John Penton

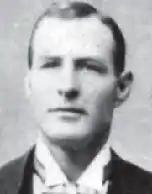

John Abner Penton (February 10, 1870 – October 17, 1919) was an American football player and coach. Penton attended the University of Virginia, Auburn University, and Johns Hopkins Medical School. He played starting guard on the 1893, 1894, and 1895 Virginia football teams and was captain of the 1893, 1894, and 1895 teams. After he graduated from the University of Virginia, Penton chose to play as a "special student" fullback on the Auburn football team under head coach, his long-time companion, John Heisman in 1897. The first coach at Clemson, Walter Riggs, had in fact played on the team as well. Penton had lived near the Auburn campus his entire life and likely facilitated the Pennsylvania native, Heisman's, move to the campus. Penton then served as the third head football coach at Clemson University for one season in 1898, compiling a record of 3–1 before the program ran out of money.